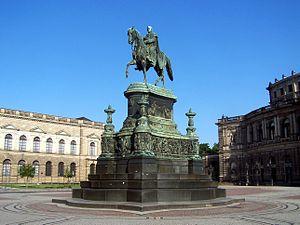
Cet article recense les statues équestres en Allemagne.